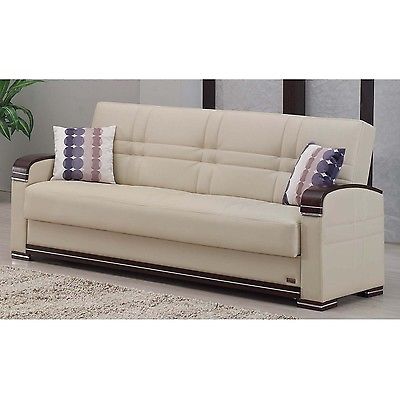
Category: sofa